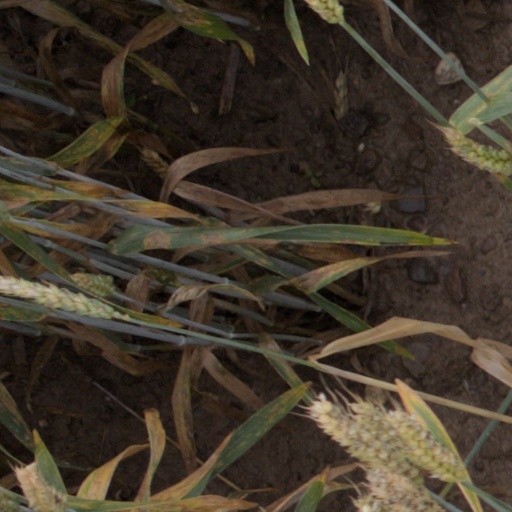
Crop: wheat